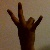
The image shows a hand gesture representing the number 7 in Indian Sign Language.